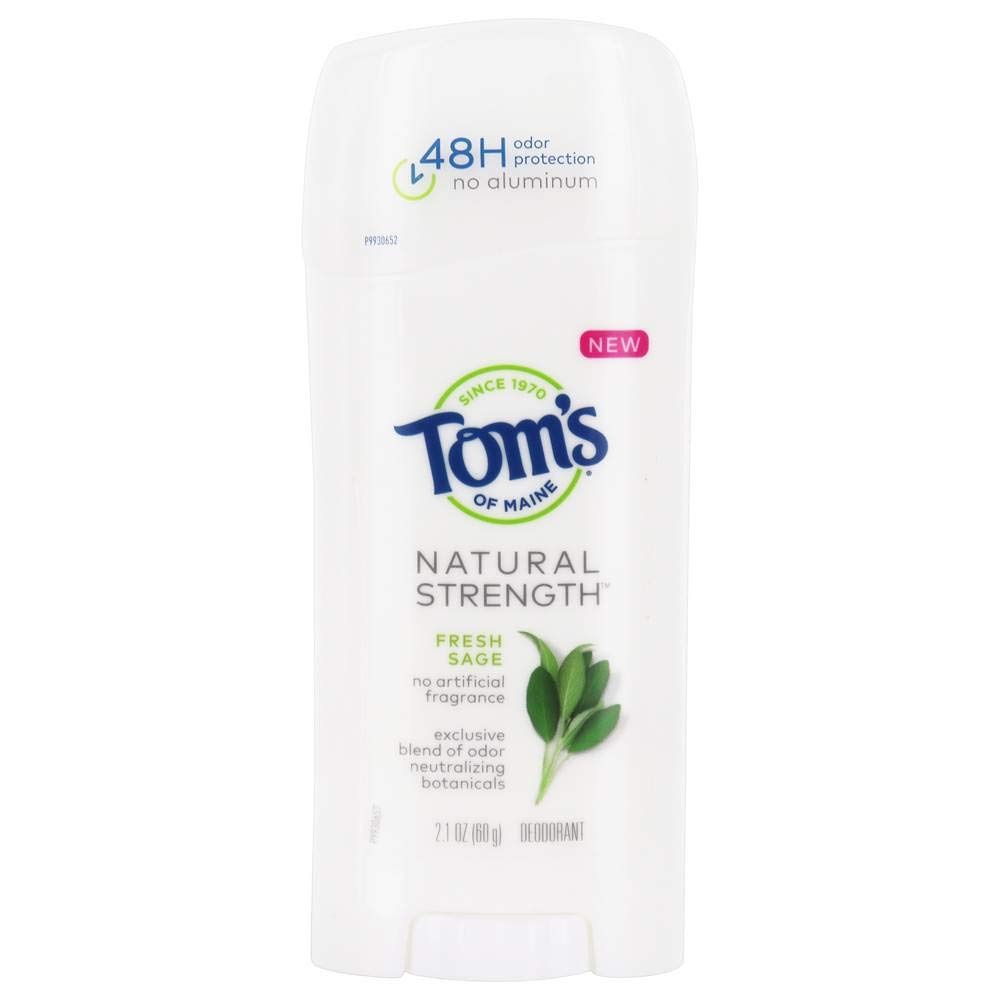
Item Name: Tom's of Maine, Natural Strength Deodorant - Fresh Sage, 2.1 Ounce
Bullet Point 1: 48-Hour protection
Bullet Point 2: Made in the United States
Bullet Point 3: Package Dimensions: 3.048cm X 5.588cm X 13.208cm (LxWxH)
Bullet Point 4: Provides two days of odor-fighting protection
Value: 1.0
Unit: Count

Price: 6.57